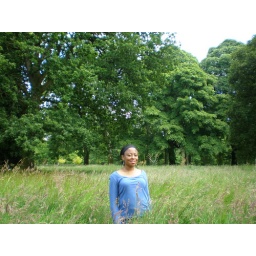
Linda in field on MS house grounds